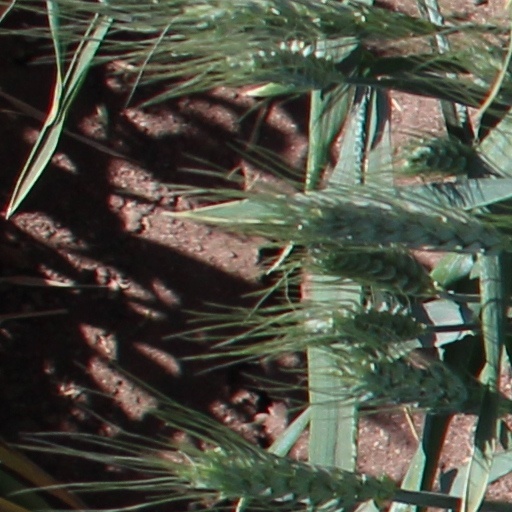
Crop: wheat